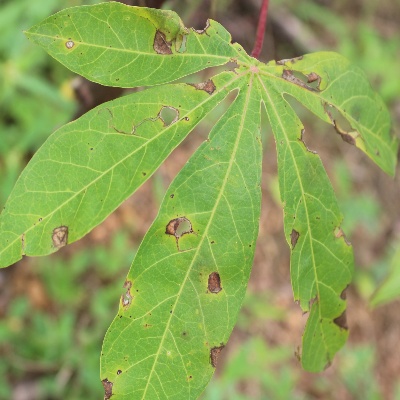
Crop: Cassava
Condition: brown spot